Linen

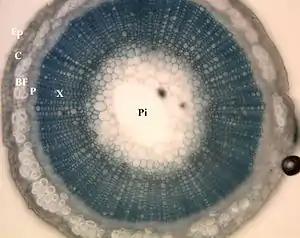
Flax stem cross-section, showing locations of underlying tissues. Ep = epidermis; C = cortex; BF = bast fibres; P = phloem; X = xylem; Pi = pith

By the Middle Ages, there was a thriving trade in German flax and linen. The trade spread throughout Germany by the 9th century and spread to Flanders and Brabant by the 11th century. The Lower Rhine was a center of linen making in the Middle Ages. Flax was cultivated and linen used for clothing in Ireland by the 11th century. Evidence suggests that flax may have been grown and sold in Southern England in the 12th and 13th centuries. Textiles, primarily linen and wool, were produced in decentralized home weaving mills.